MoneyHunt

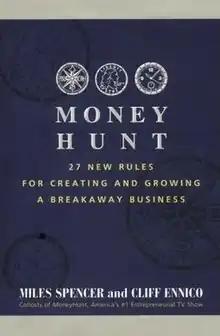
The cover of the book, MoneyHunt.

"MoneyHunt" was first conceived at a continuing education class in Greenwich, Connecticut. It was taped at cablevision's public access studios in Norwalk in